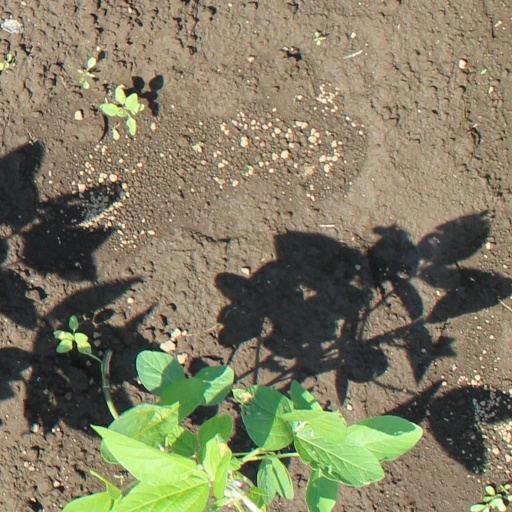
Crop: soybean